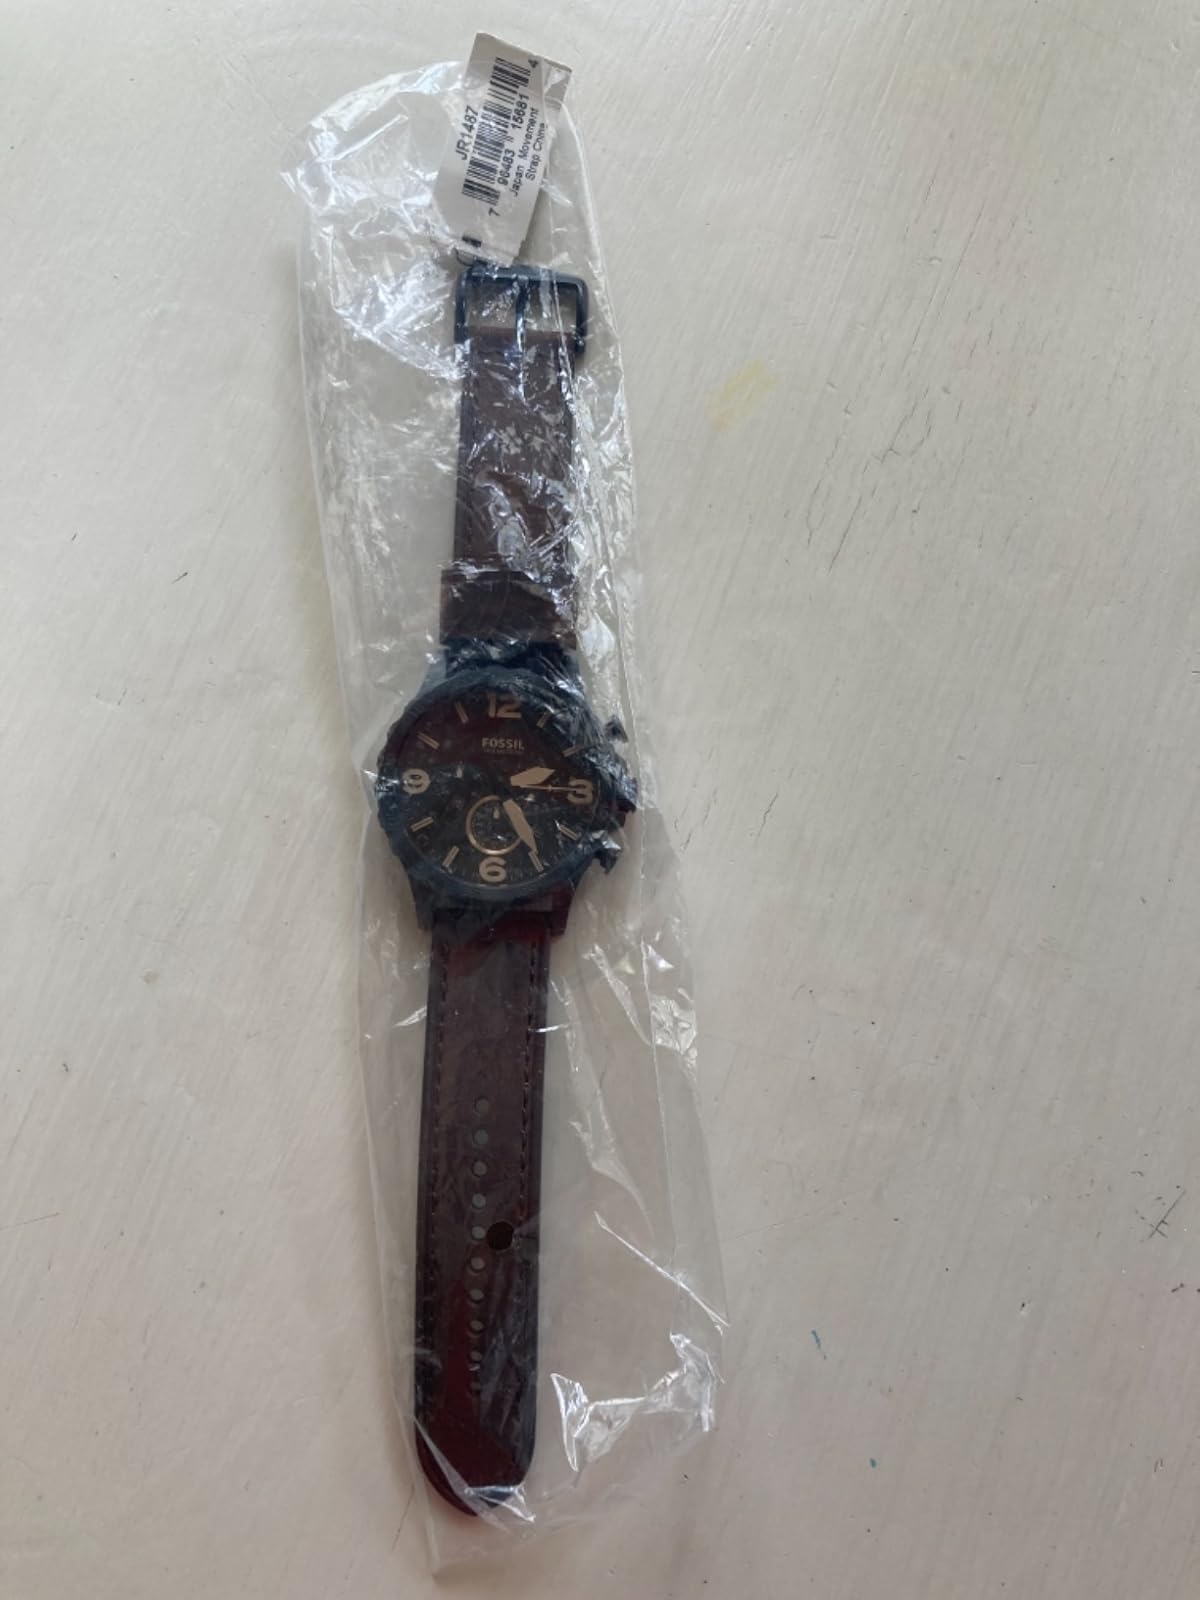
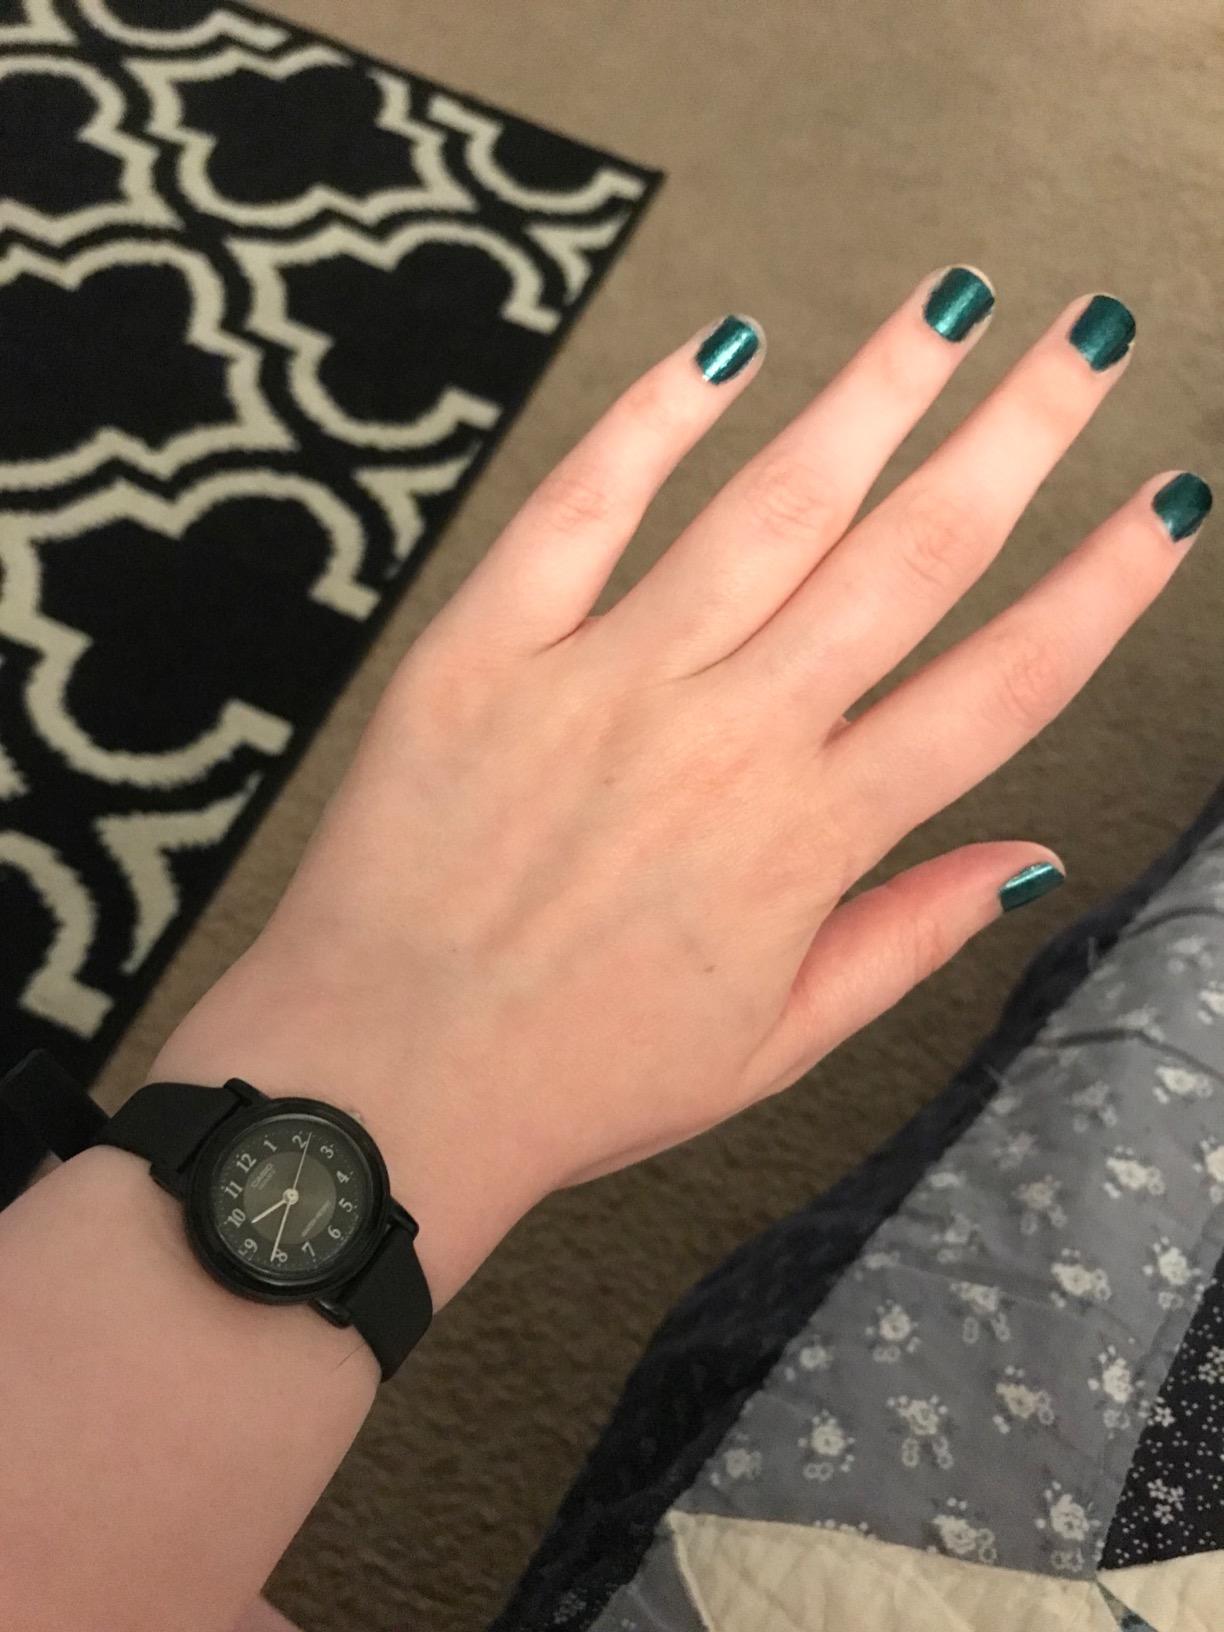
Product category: accessories_watch
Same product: no